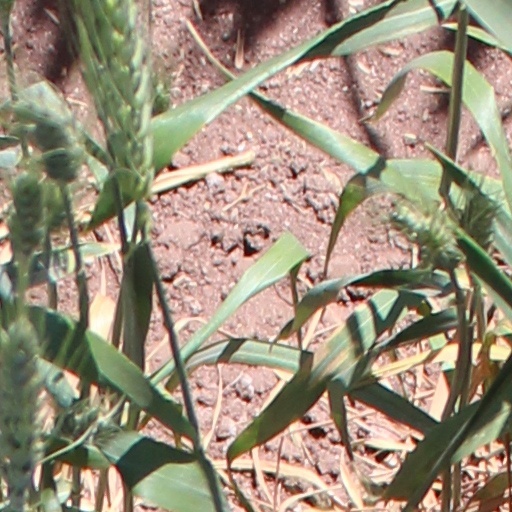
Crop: wheat